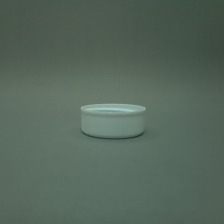
Color: white/transparent
Cap type: standard cap